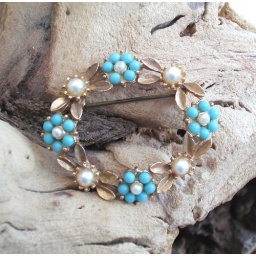
blue flower circlet brooch pin by temporalflux